François Pouqueville

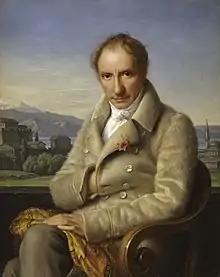
François Pouqueville in front of Ioannina, by Henriette Lorimier, 1830

François Charles Hugues Laurent Pouqueville (4 November 1770 – 20 December 1838) was a French diplomat, writer, explorer, physician and historian, and member of the Institut de France.